Codename: Annika

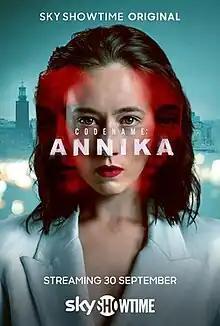
SkyShowtime poster

Codename: Annika is a Finnish-Swedish neo-noir crime drama television series. It was released on SkyShowtime on 30 September 2023 as one of the platform's first original series.